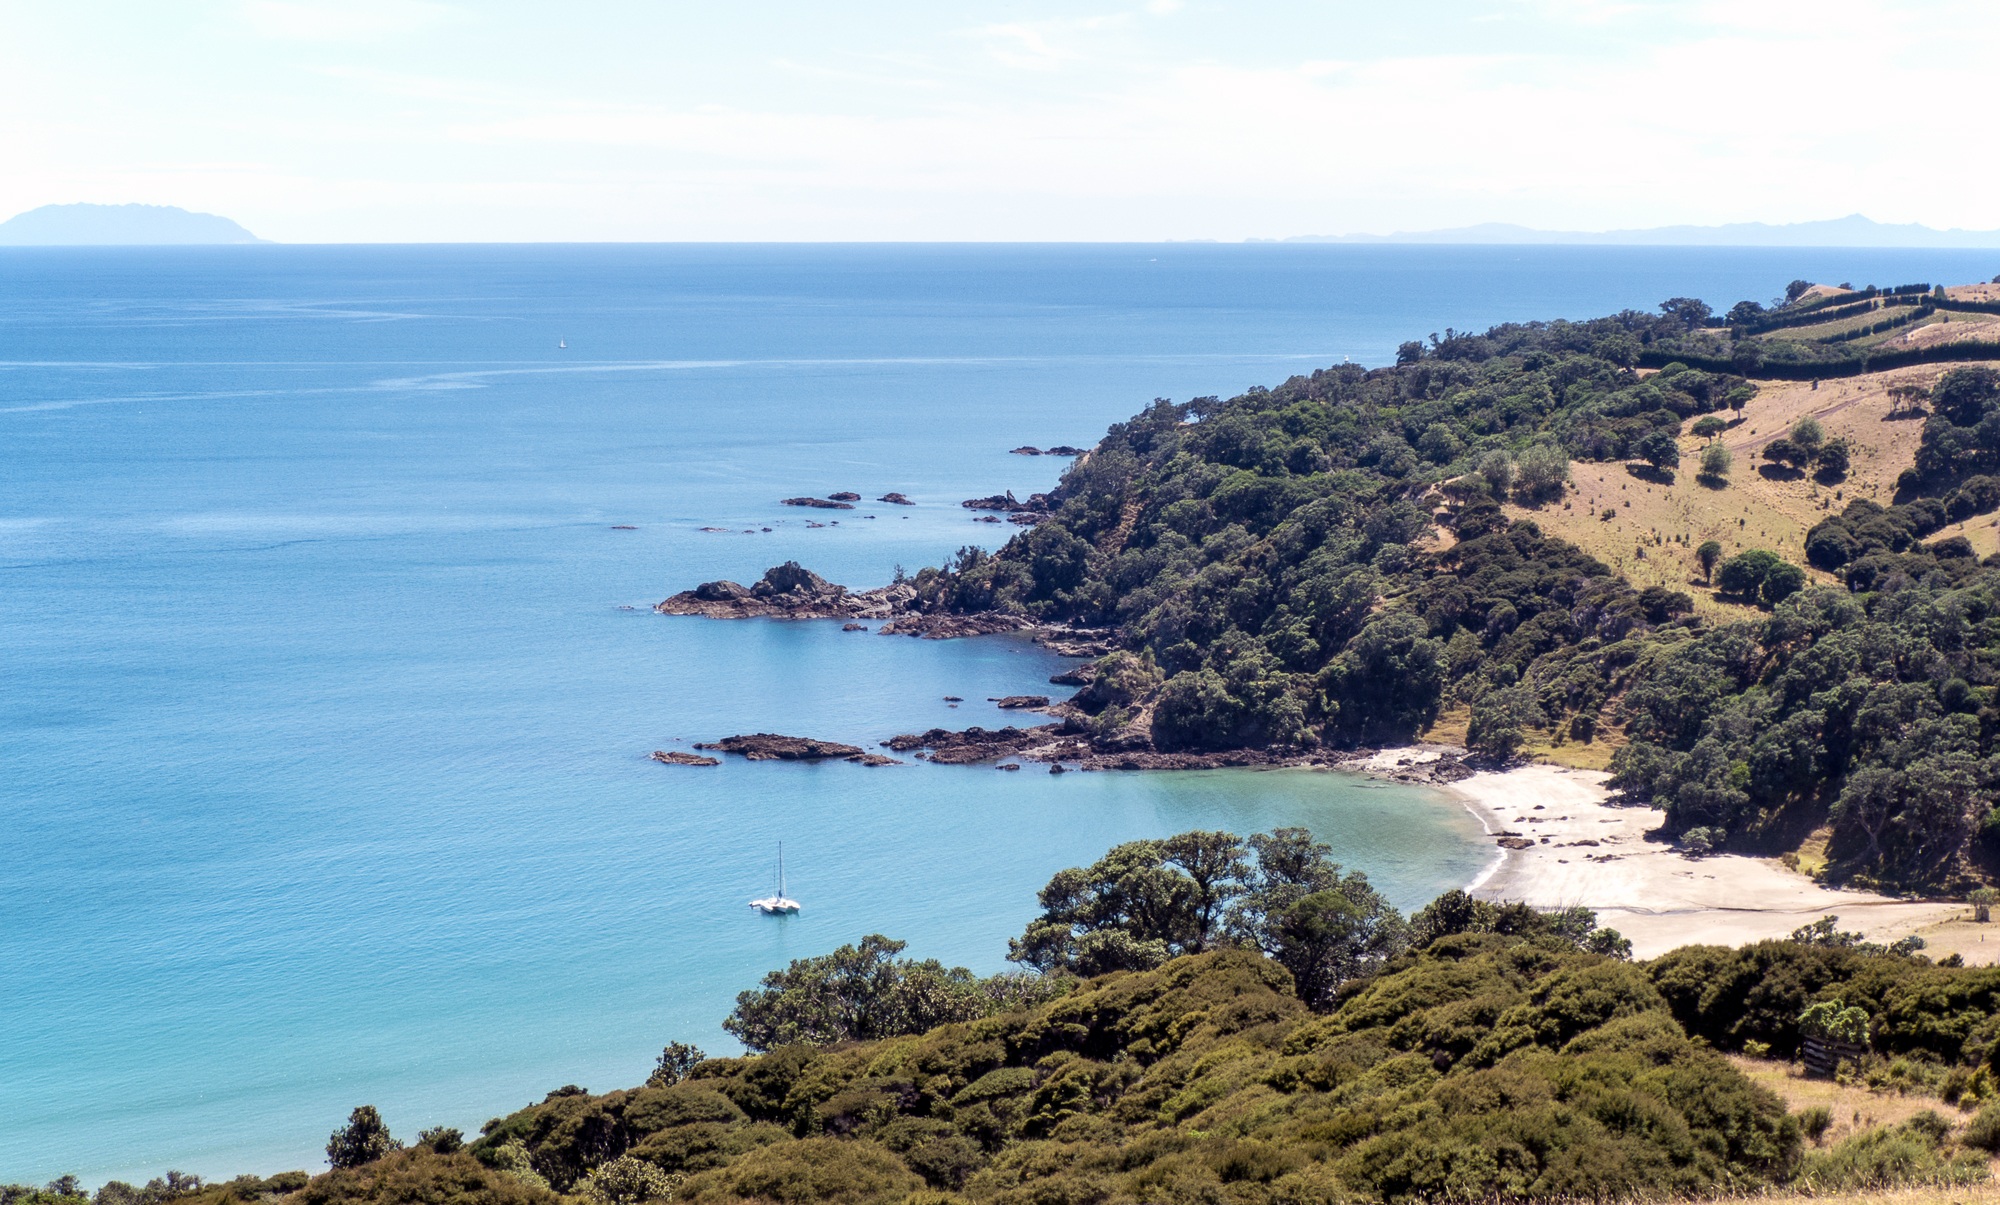
beach, sea, coast, ocean, shore, vacation, coastline, shoreline, cliff, cove, seascape, scenery, bay, terrain, body of water, zealand, cape, waiheke, islet, landform